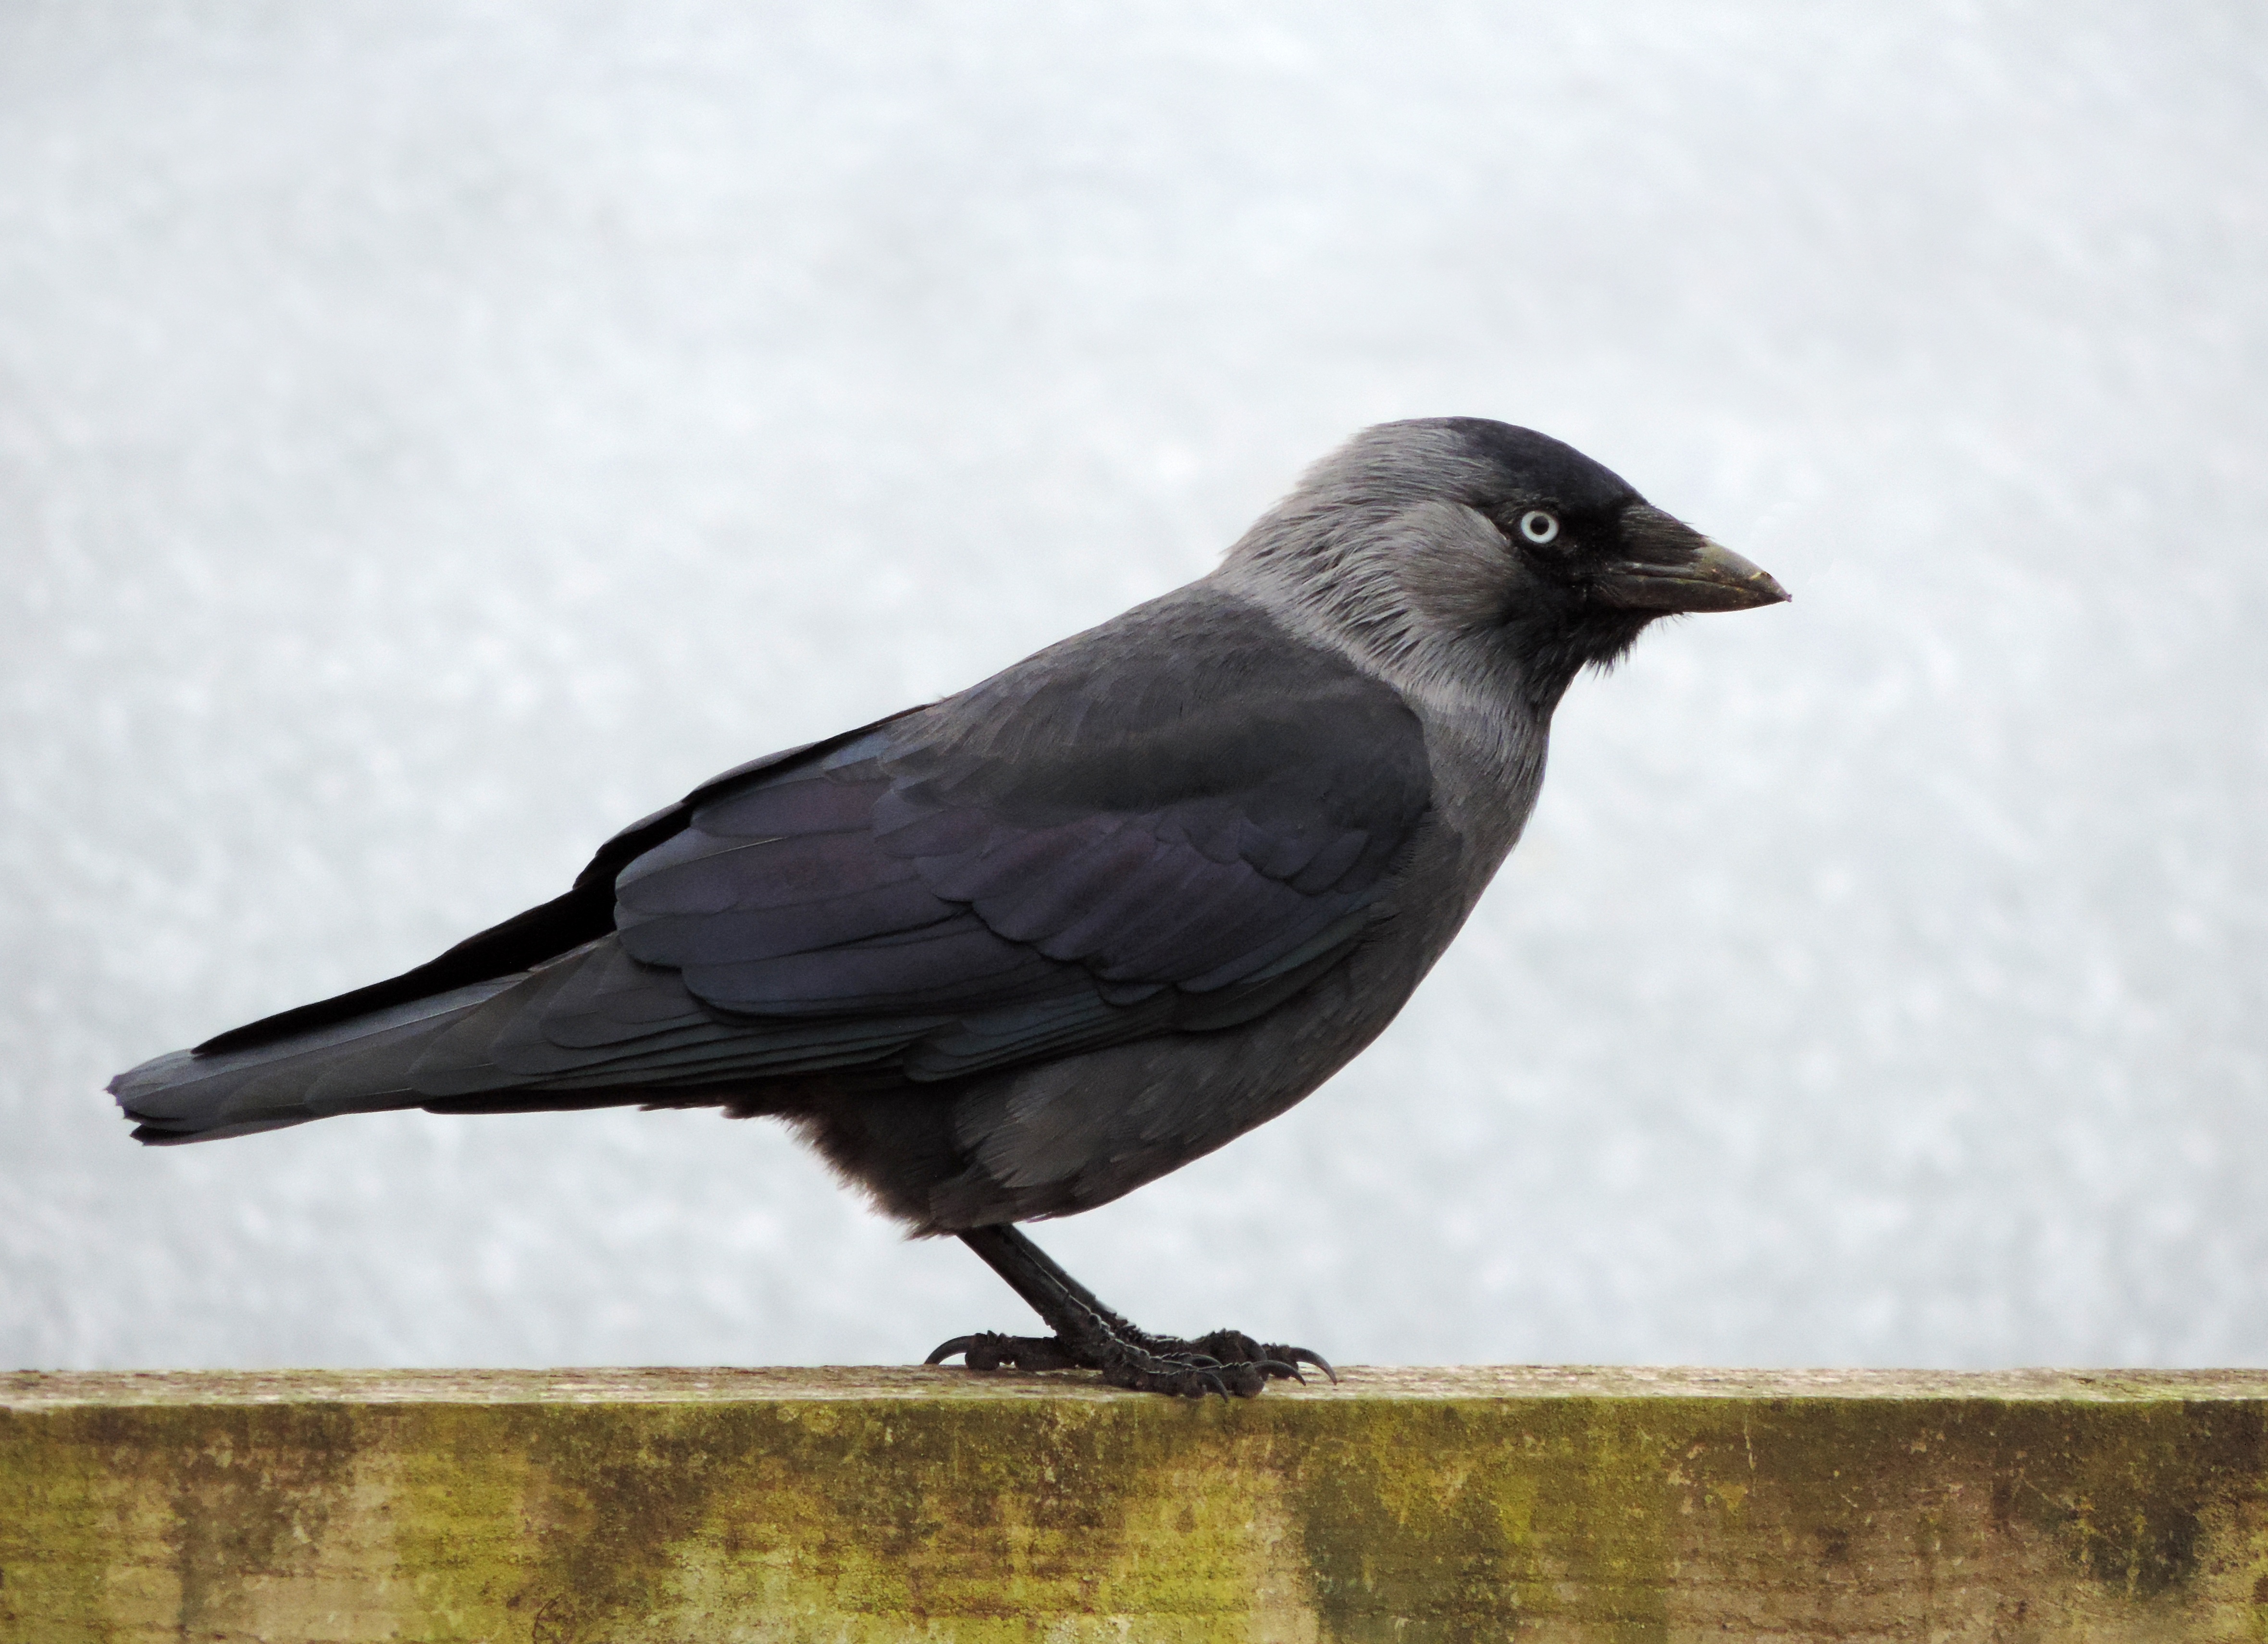
nature, bird, wing, animal, alone, wildlife, wild, beak, gray, black, fauna, side view, crow, wild animal, grey, feathers, rook, vertebrate, horizontal, raven, blackbird, jackdaw, corvus, corvus monedula, american crow, animal themes, one animal, perching bird, emberizidae, cinclidae, crow like bird, western jackdaw, eurasian jackdaw, european jackdaw